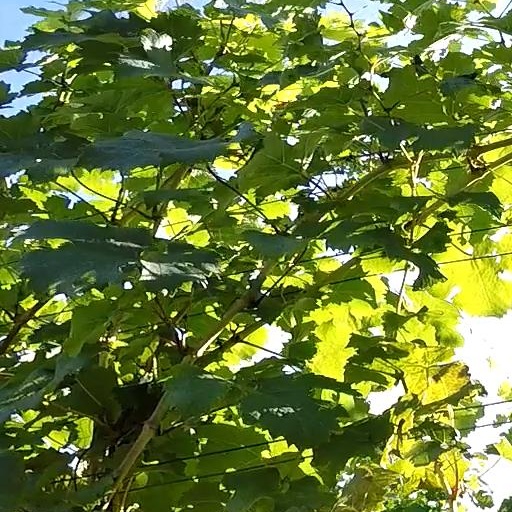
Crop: grape